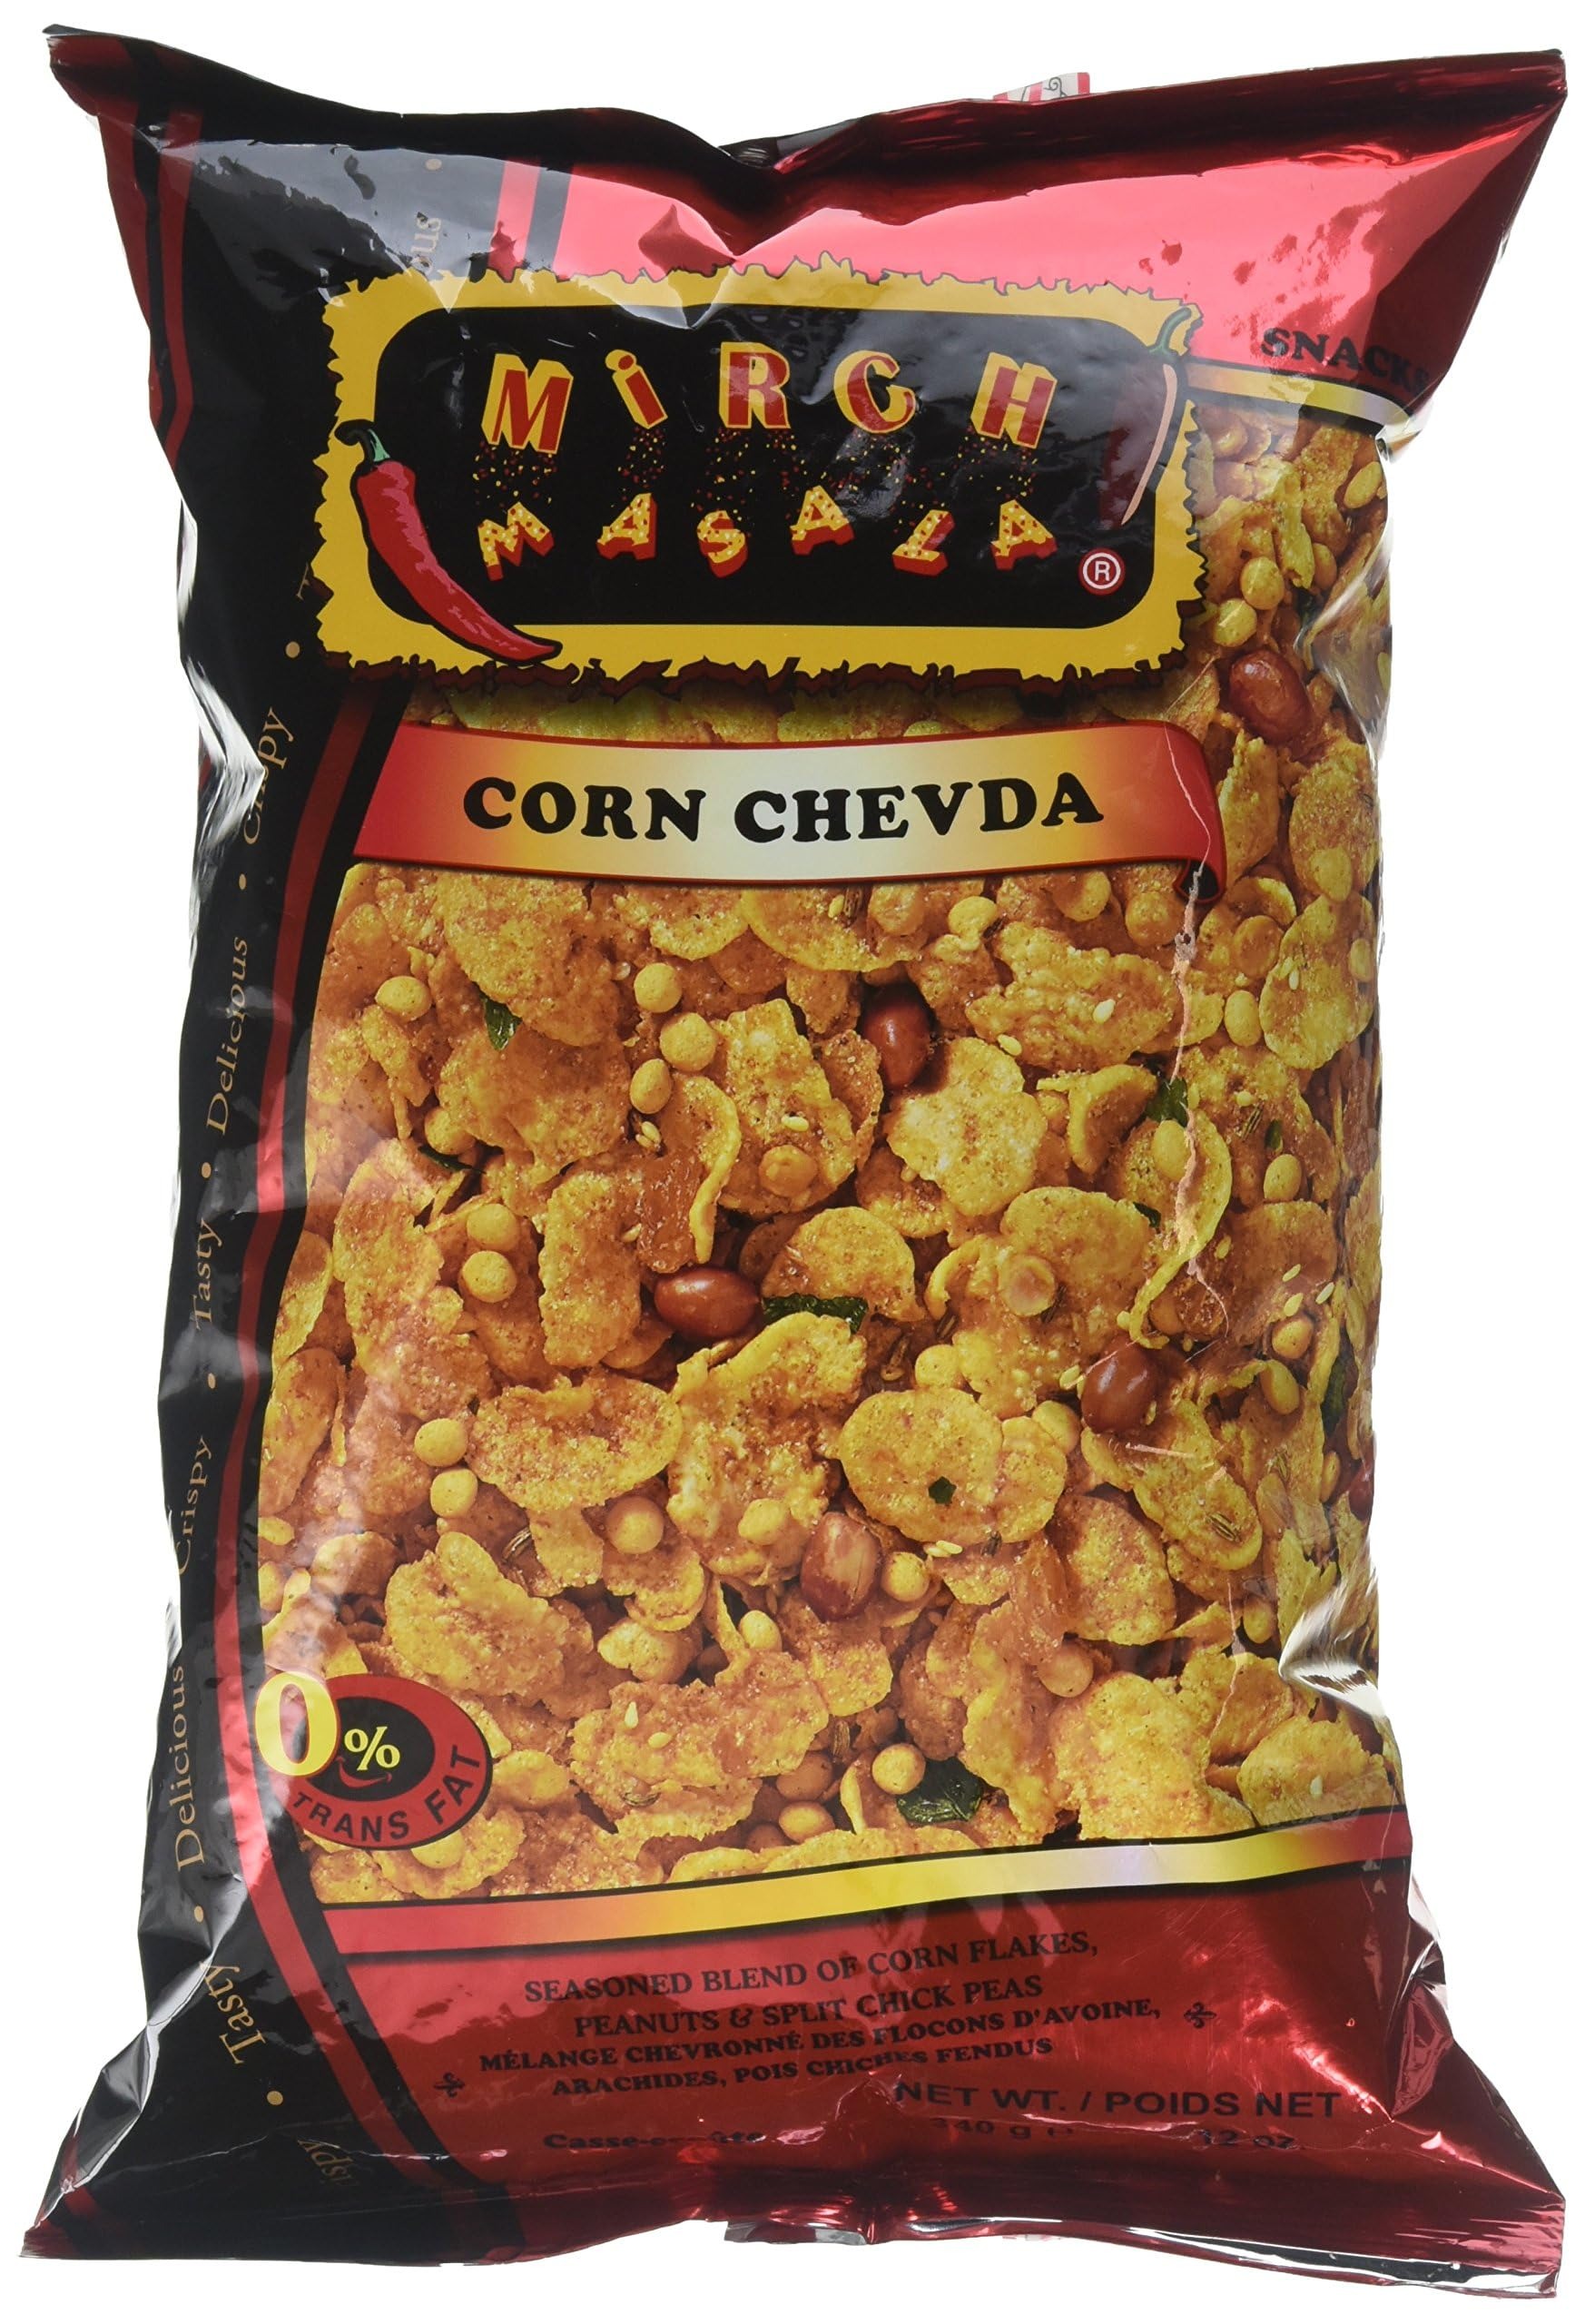
Item Name: Corn Chevda 12oz.
Bullet Point 1: Corn ChevdaSweet & Spicy Snack Made Of Corn Flakes.
Bullet Point 2: Simple And Basic Home Style Mixture.
Product Description: Corn ChevdaSweet & Spicy Snack Made Of Corn Flakes.
Value: 12.0
Unit: Ounce

Price: 12.99